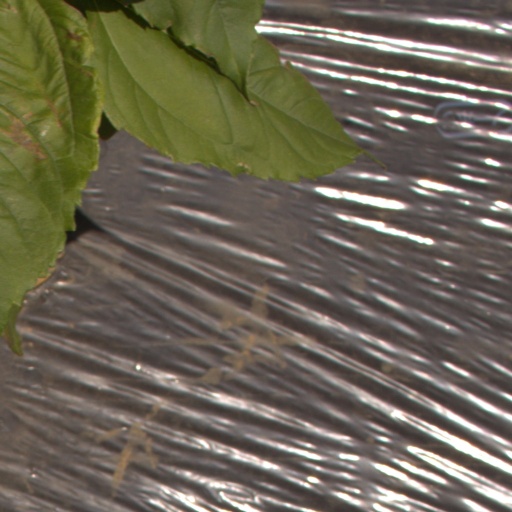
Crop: Jerusalem artichoke